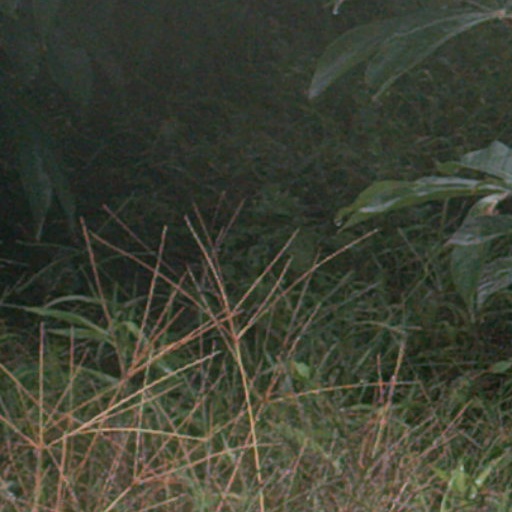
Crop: cassava